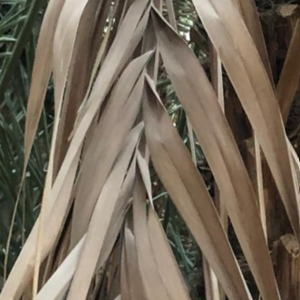
Label: Fusarium Wilt